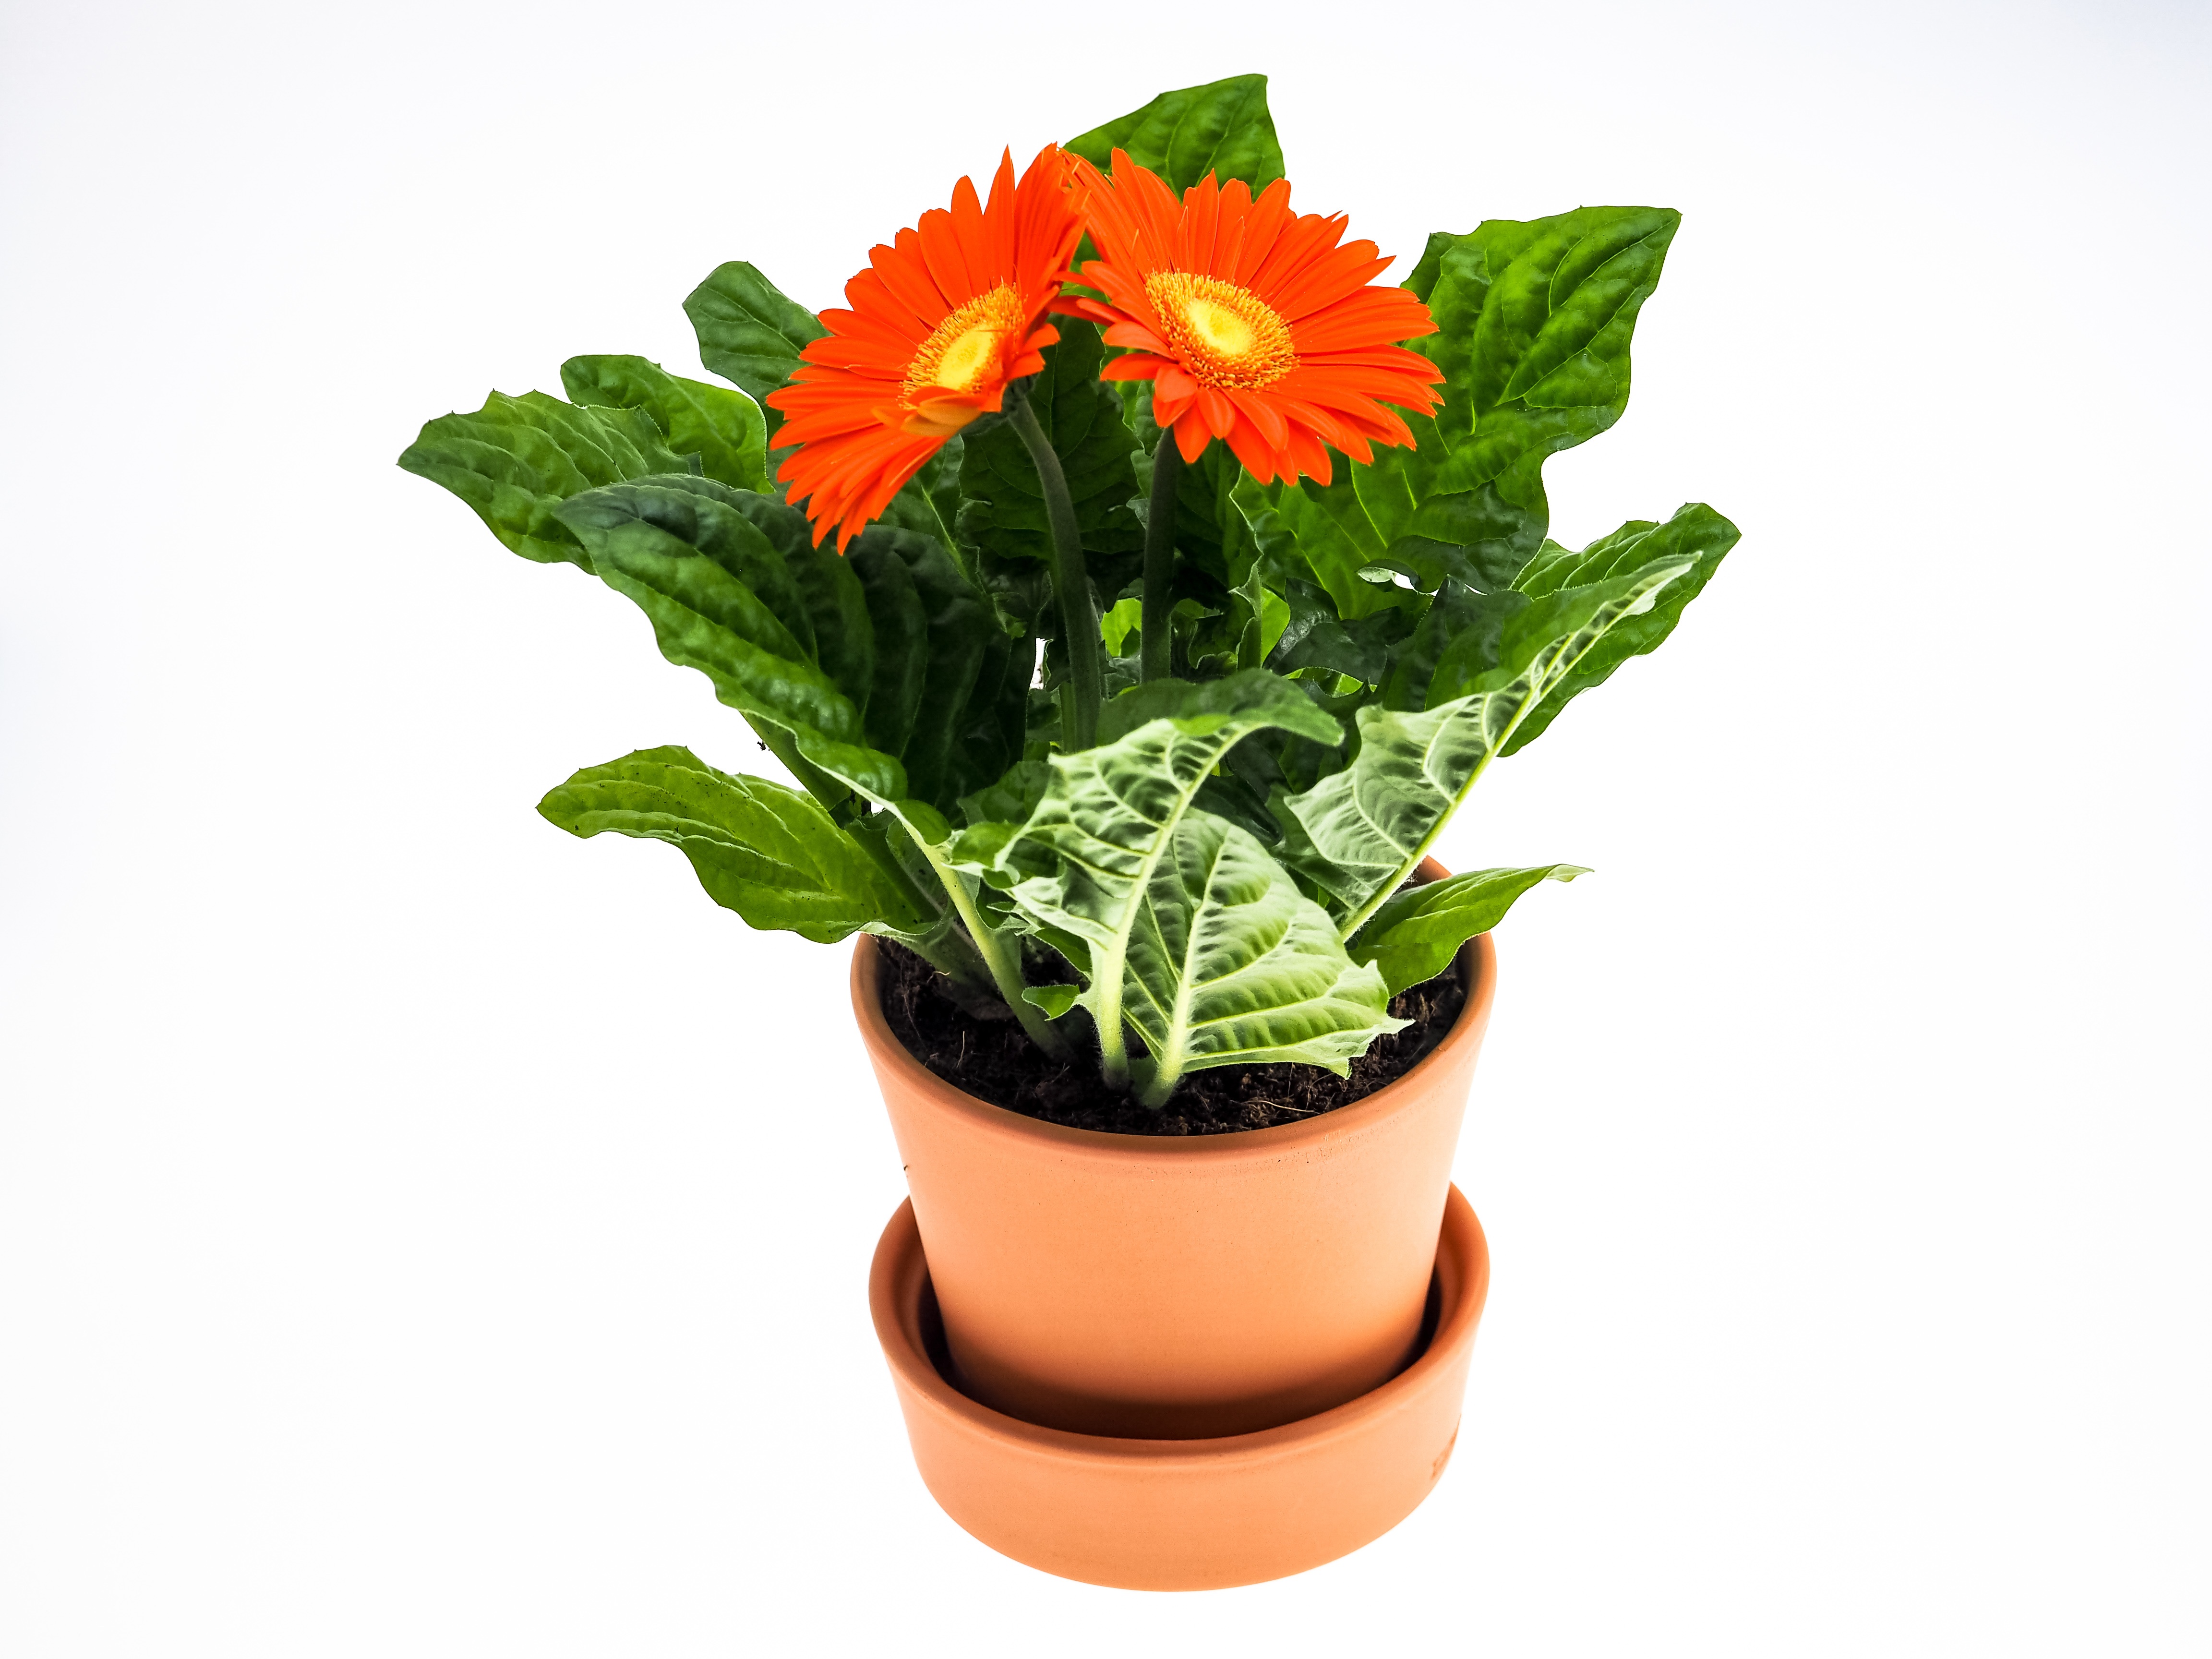
blossom, plant, flower, bloom, pot, summer, orange, herb, produce, close, potted plant, arrangement, flowerpot, gerbera, mood, flowering plant, daisy family, land plant